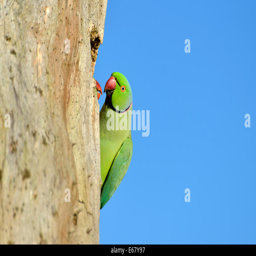
parakeet feeding its young at the nest in a dead tree trunk